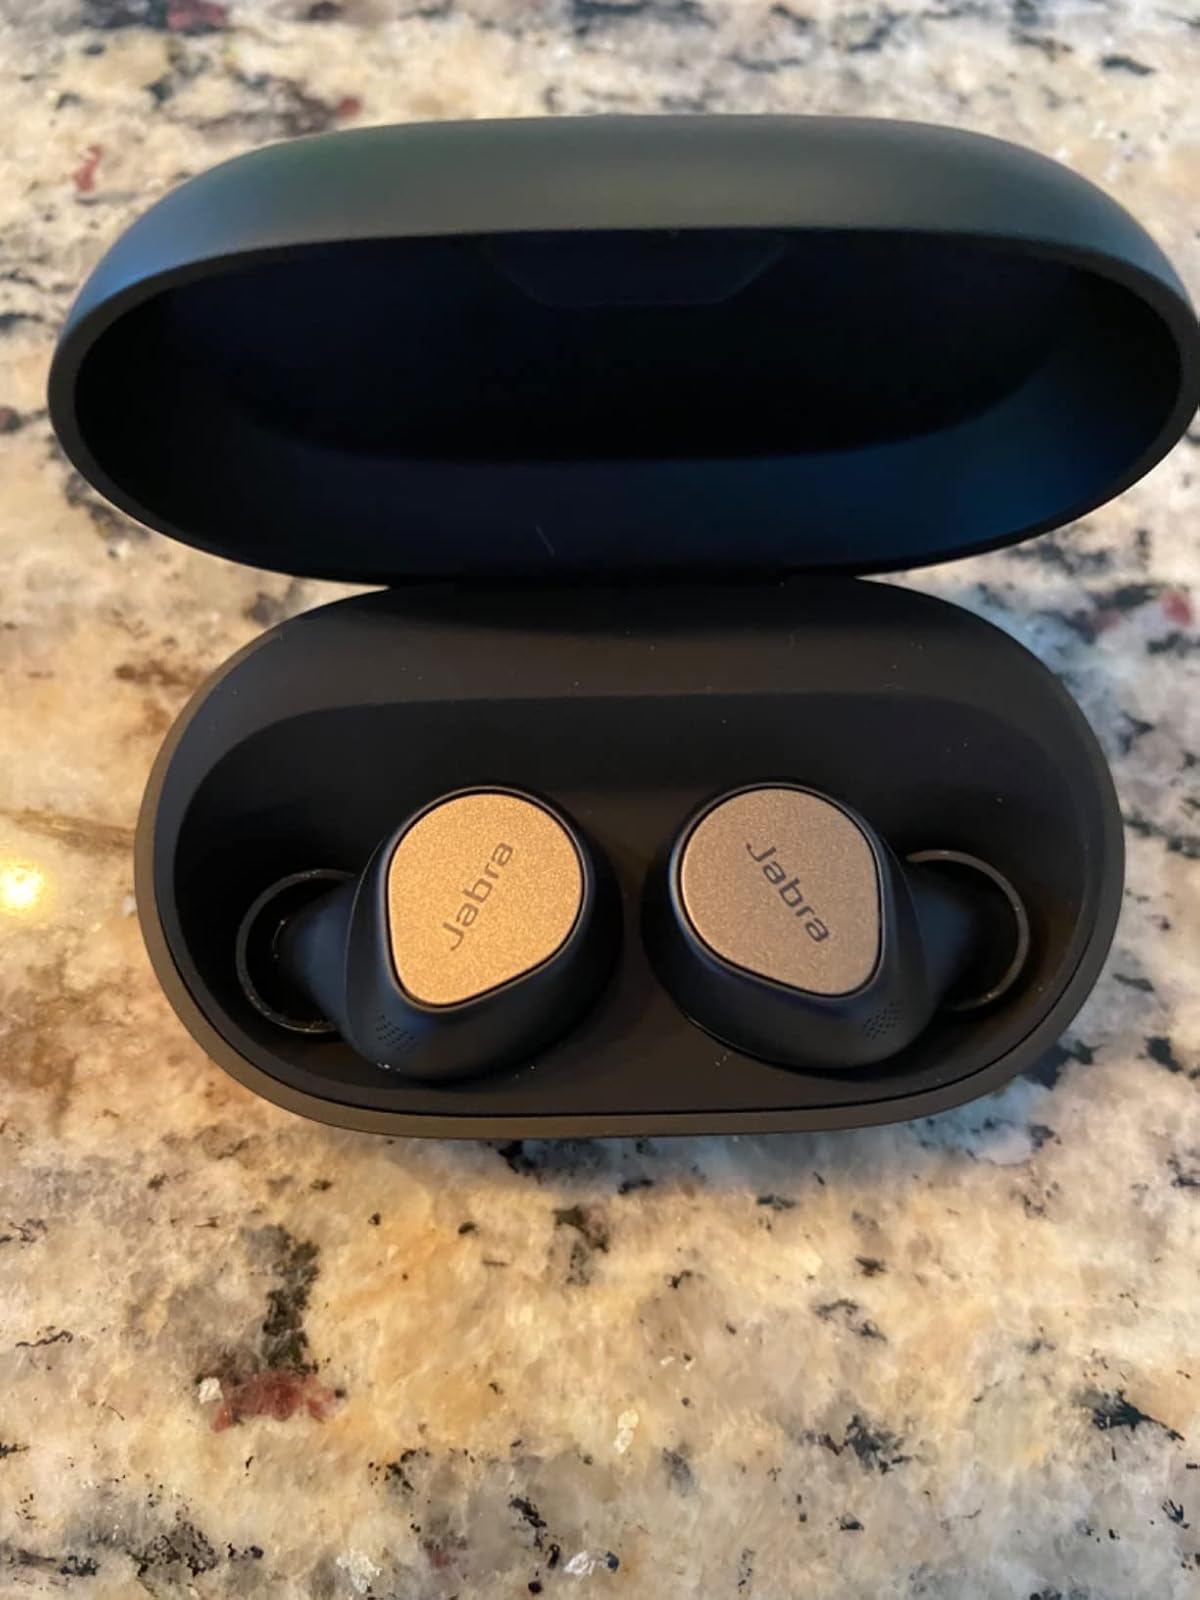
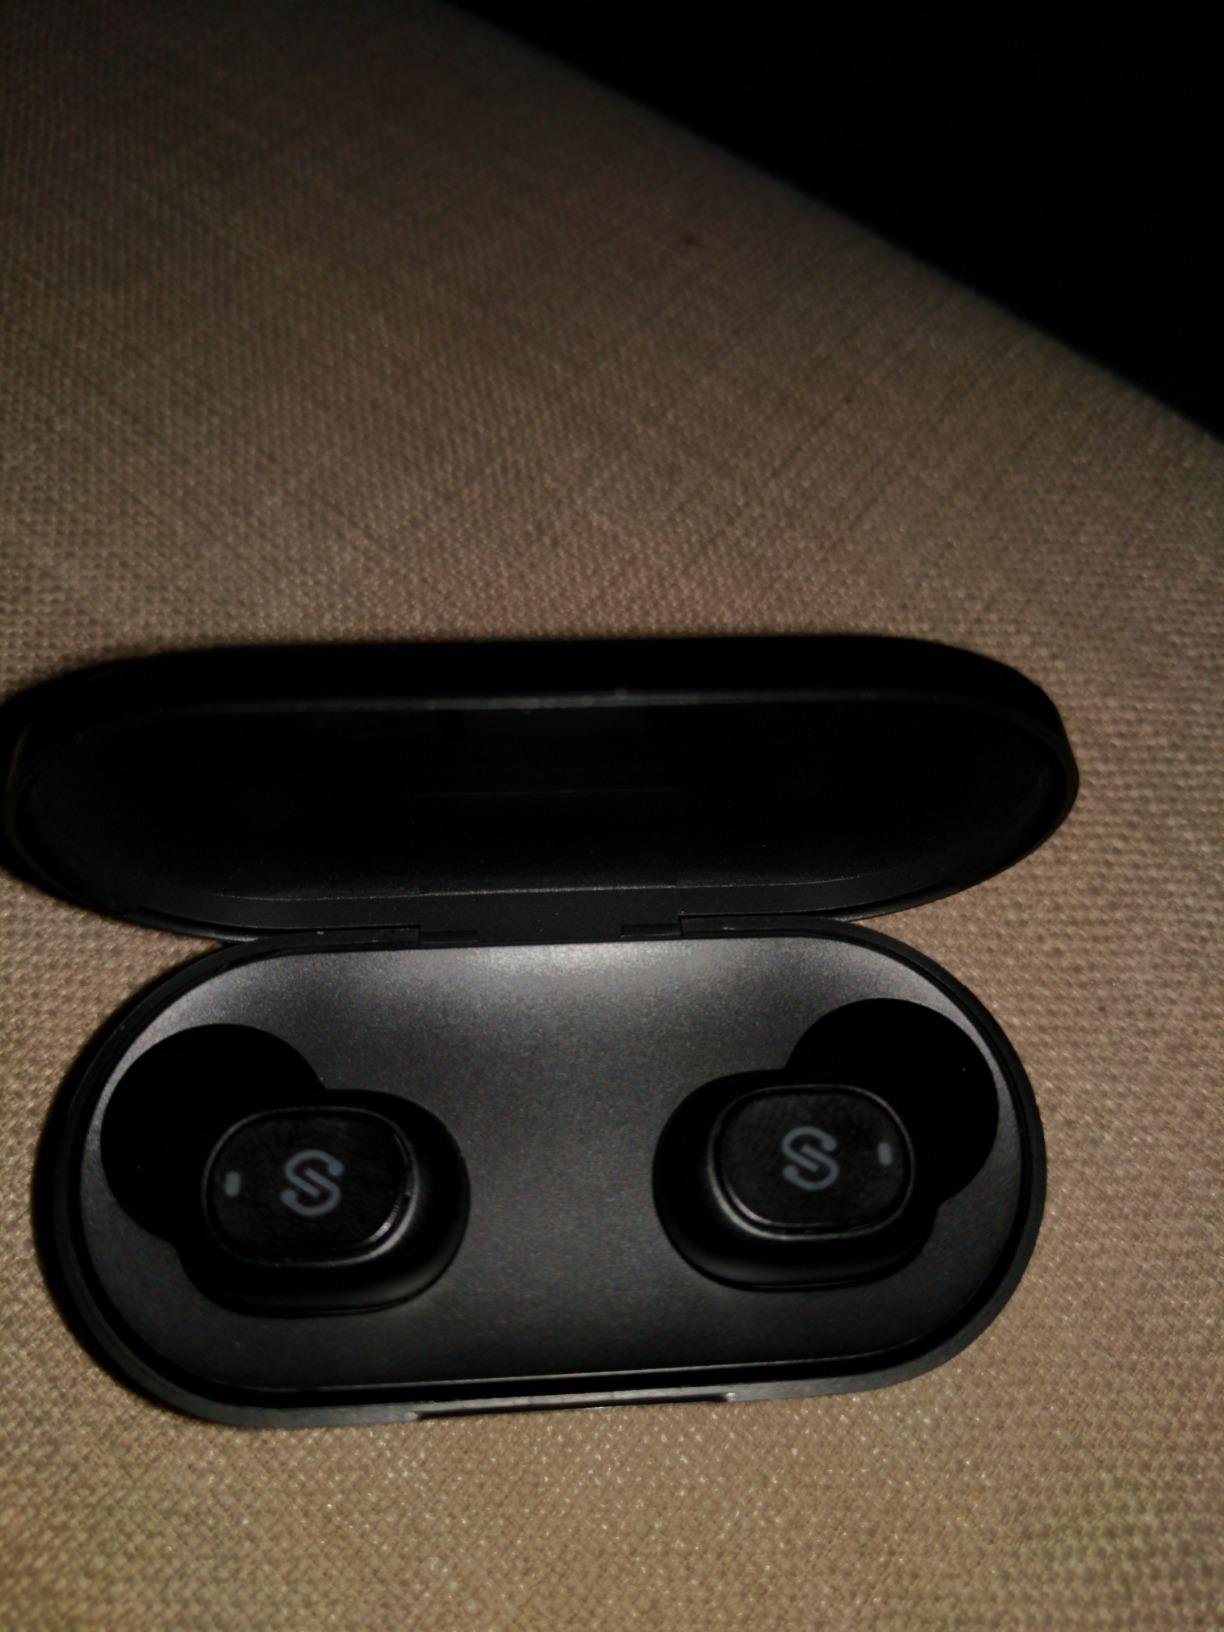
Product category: earbuds
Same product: no